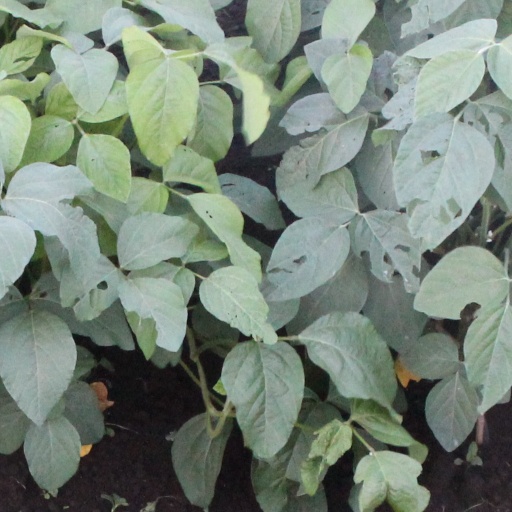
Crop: soybean